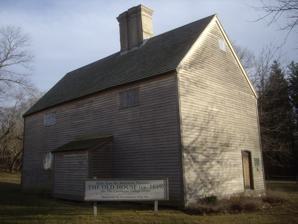
Building: Old House (Cutchogue)
Country: United States of America
Year built: 1699
Historic house in New York, United States United States historic place The Old House U.S. National Register of Historic Places U.S. National Historic Landmark Show map of New York Show map of the United States Location Village Green, Cutchogue, New York Coordinates 41°0′29.4″N 72°29′10.04″W / 41.008167°N 72.4861222°W / 41.008167; -72.4861222 Area less than one acre Built 1699 ( 1699 ) Architectural style English domestic NRHP reference No. 66000573 Significant dates Added to NRHP October 15, 1966 Designated NHL November 5, 1961 The Old House is a historic home on State Route 25 in Cutchogue in Suffolk County, New York . It is "notable as one of the most distinguished surviving examples of English domestic architecture in America." Architecture The Old House is a two-story timber-frame structure measuring about 36 by 20 feet (11.0 m × 6.1 m), with a clapboarded exterior and gabled roof. Its main facade is on the south side, with a center entrance framed by a simple trim with a segmented-arch lintel. On either side of the door there are three-part casement windows on both the first and second floors. Three similar windows appear on the north (back) side of the house which are careful replicas of the original windows. The interior of the house is divided into four rooms, two on each floor. A large brick chimney separates the rooms on each floor and divides the attic in two. Narrow winding staircases on one side provide access to the upper levels. The ground-floor kitchen has a fireplace over 9 feet (2.7 m) long and 3 feet (0.91 m) deep. At some point (probably in the 18th century), that fireplace and the one in the main hall had smaller fireplaces built within them, with the excess covered by wooden paneling. It is likely that the walls that were not paneled at that time were finished in plaster. History Debate over origin According to the results of a 2003 dendrochronology study, the house was built ca. 1699. Cutchogue-New Suffolk Historical Council, the owner of the house, commissioned a second dendrochronology study in July 2017 to verify the build date, with the same results. Prior to 2017 The Old House was thought to have been built by John Budd on land east of town near a pond that became known as Budd Pond. John Budd's daughter Anna and her husband Benjamin Horton were deeded a house in 1658 as a wedding present. They moved it to a location in the village of Cutchogue. Benjamin's brother John inherited the house and sold it to Joseph Wickham in 1699. These events and transactions are well documented. Post 17th century Parker Wickham (February 28, 1727 – May 22, 1785), famous for being a Loyalist politician during the American Revolution and who was banished from the state of New York under dubious circumstances, owned and lived in the house. It was damaged by the Hurricane of 1938 which swept away surrounding trees, leaving it visible from the street and coming to public attention, restored in 1940, and restored again in 1968. It was declared a National Historic Landmark in 1961. The house is located on the Cutchogue Village Green, along with the 1840 Old Schoolhouse, the 1704 Wickham Farmhouse, a barn, the Cutchogue New Suffolk Free Library, a 19th-century carriage house, and the Old Burying Ground dating from 1717. The buildings are owned and maintained by the Cutchogue-New Suffolk Historical Council, which gives guided tours in the summer. See also List of the oldest buildings in New York References